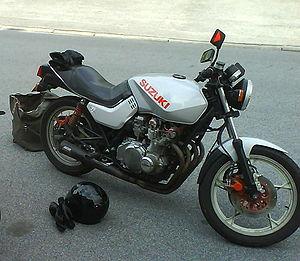
La GSX 650 GX, GZ et GD Katana est un modèle de motocyclette issu du catalogue du constructeur japonais Suzuki.
La Katana est une moto produite par le constructeur japonais Suzuki.